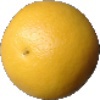
Label: Grapefruit White 1